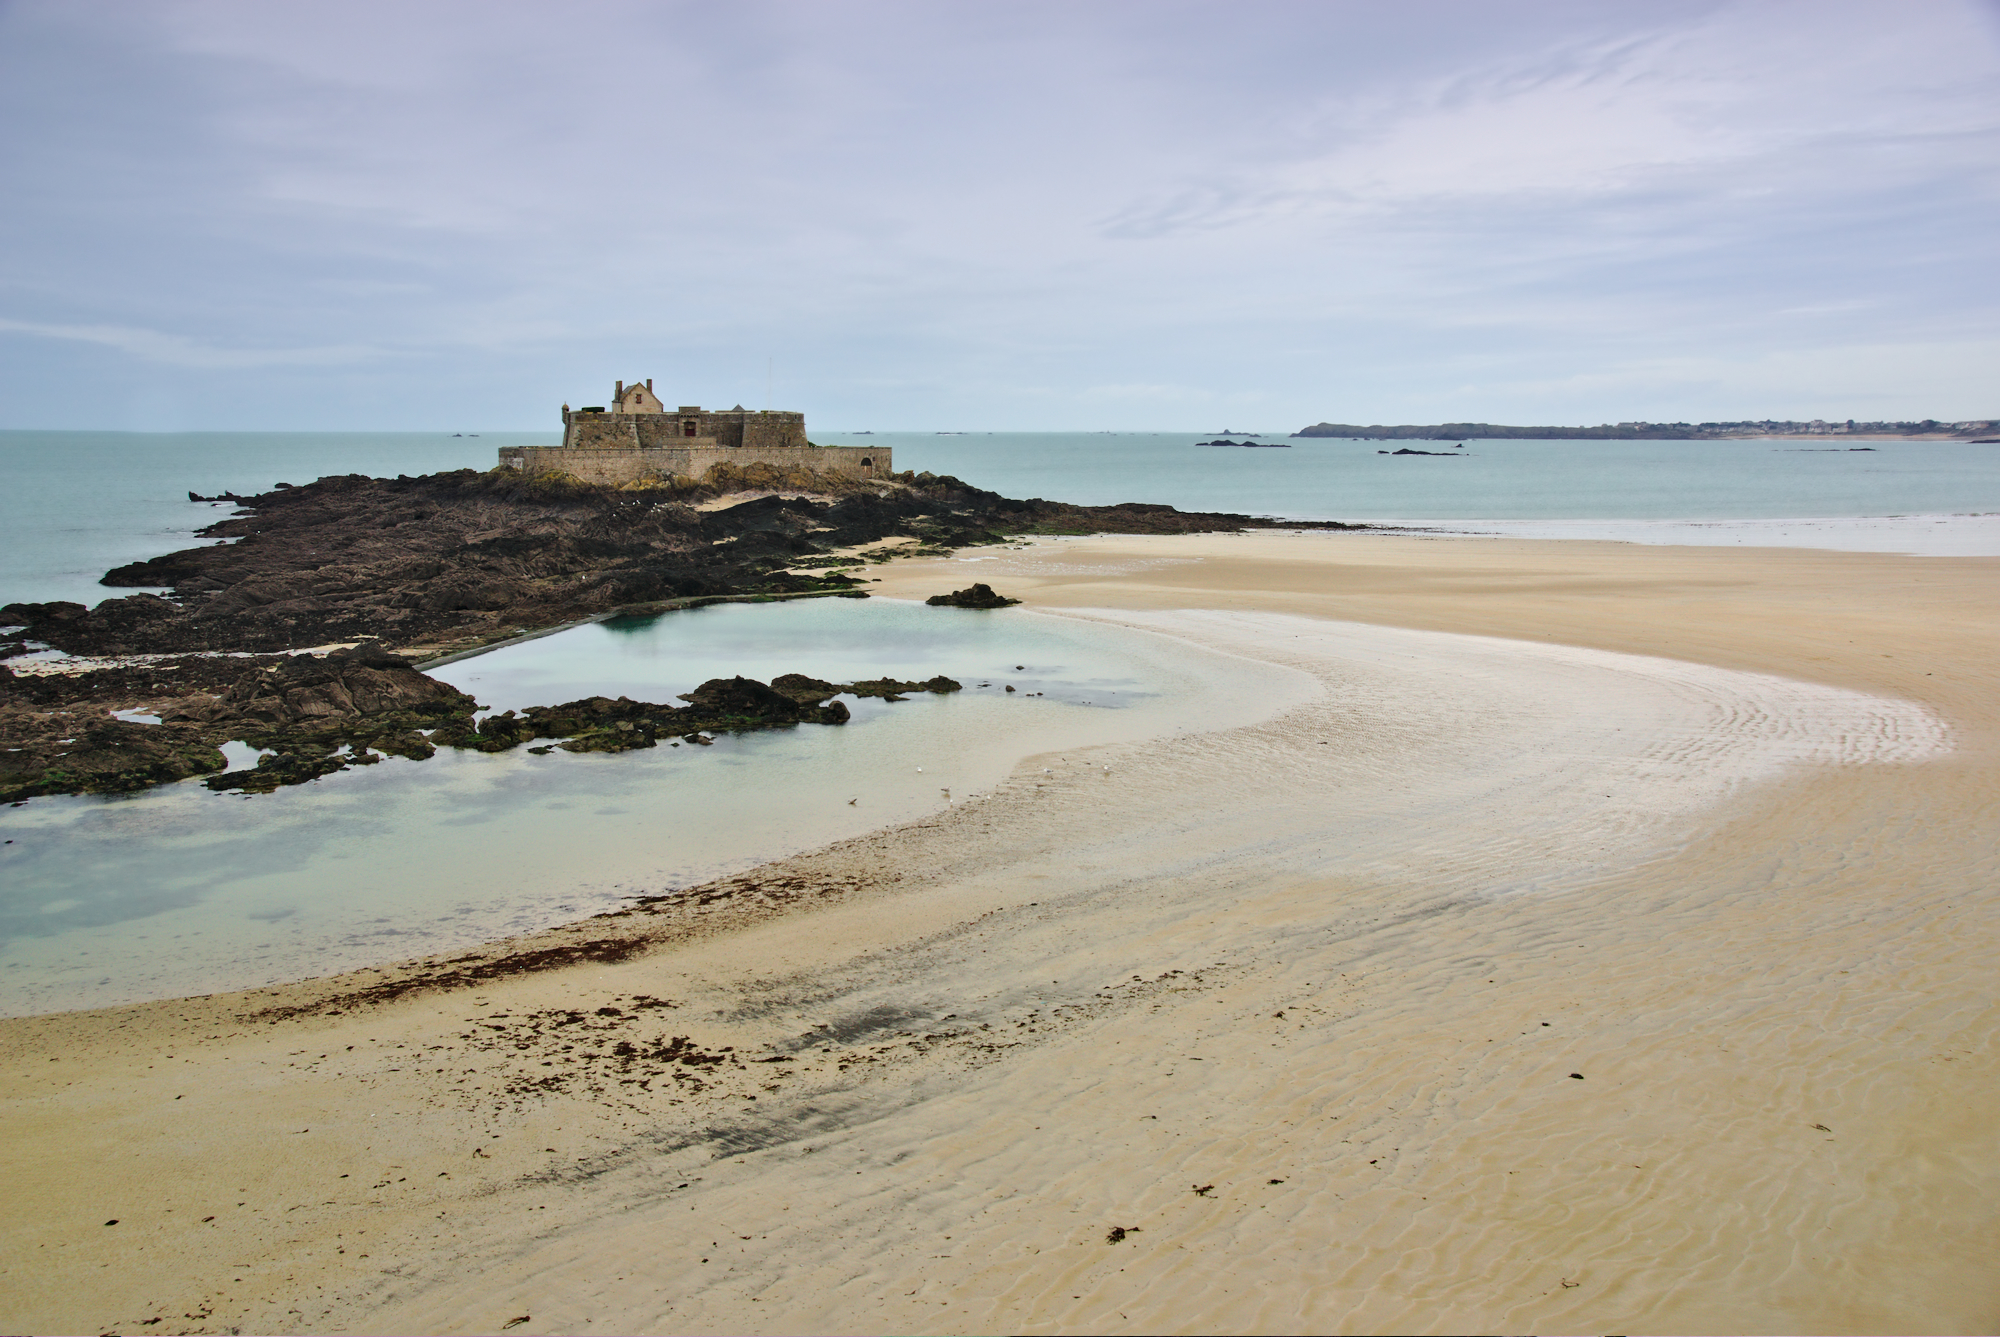
beach, sea, coast, water, sand, ocean, shore, wave, tide, france, cove, seascape, bay, blue, yellow, seashore, terrain, material, body of water, cape, brittany, saintmalo, lafortnational, mudflat, wind wave